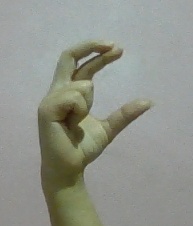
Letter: thal